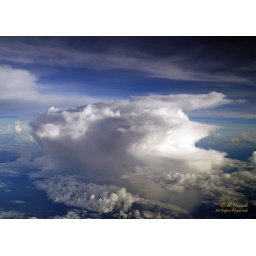
This looks like a giant cruise ship in the sky... even the little clouds beneath looks like water splashing.